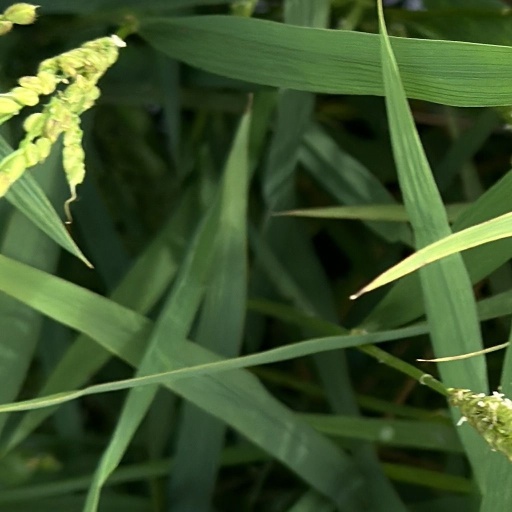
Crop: rice